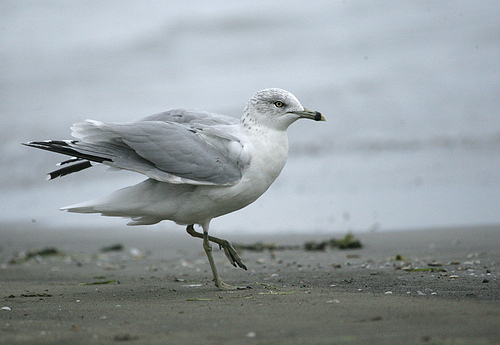
a large white bird has a white crown, a white belly, and long yellow tarsus'.
this is a white and grey bird with a pointy white beak.
a medium sized bird with a bill that curves downwards and a white breastthe bird has a white crown and a small grey bill that as a white tip.
this bird has a white body, grey dots around it's eye, a straight beak with a black band around the tip, soft grey wing feathers with a few black primaries.
this bird is grey with white and has a long, pointy beak.
this bird has a white breast and a gray wingbar.
a larger bird mostly white in color with grey wings and black primaries.
ash colored rectrices coverts white neck abdomen defined foot and long bill
this bird has a white body with grey spots on it's head.
Species: Ring Billed Gull